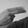
ASL letter: H